Louisiana Creole people

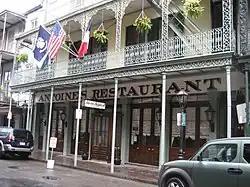
Antoine's restaurant is located in the French Quarter of New Orleans.

There was a veritable explosion of defenses of Creole ancestry. The more novelist George Washington Cable engaged his characters in family feuds over inheritance, embroiled them in sexual unions with blacks and mulattoes and made them seem particularly defensive about their presumably pure Caucasian ancestry, the more vociferously the white Creoles responded, insisting on purity of white ancestry as a requirement for identification as Creole.